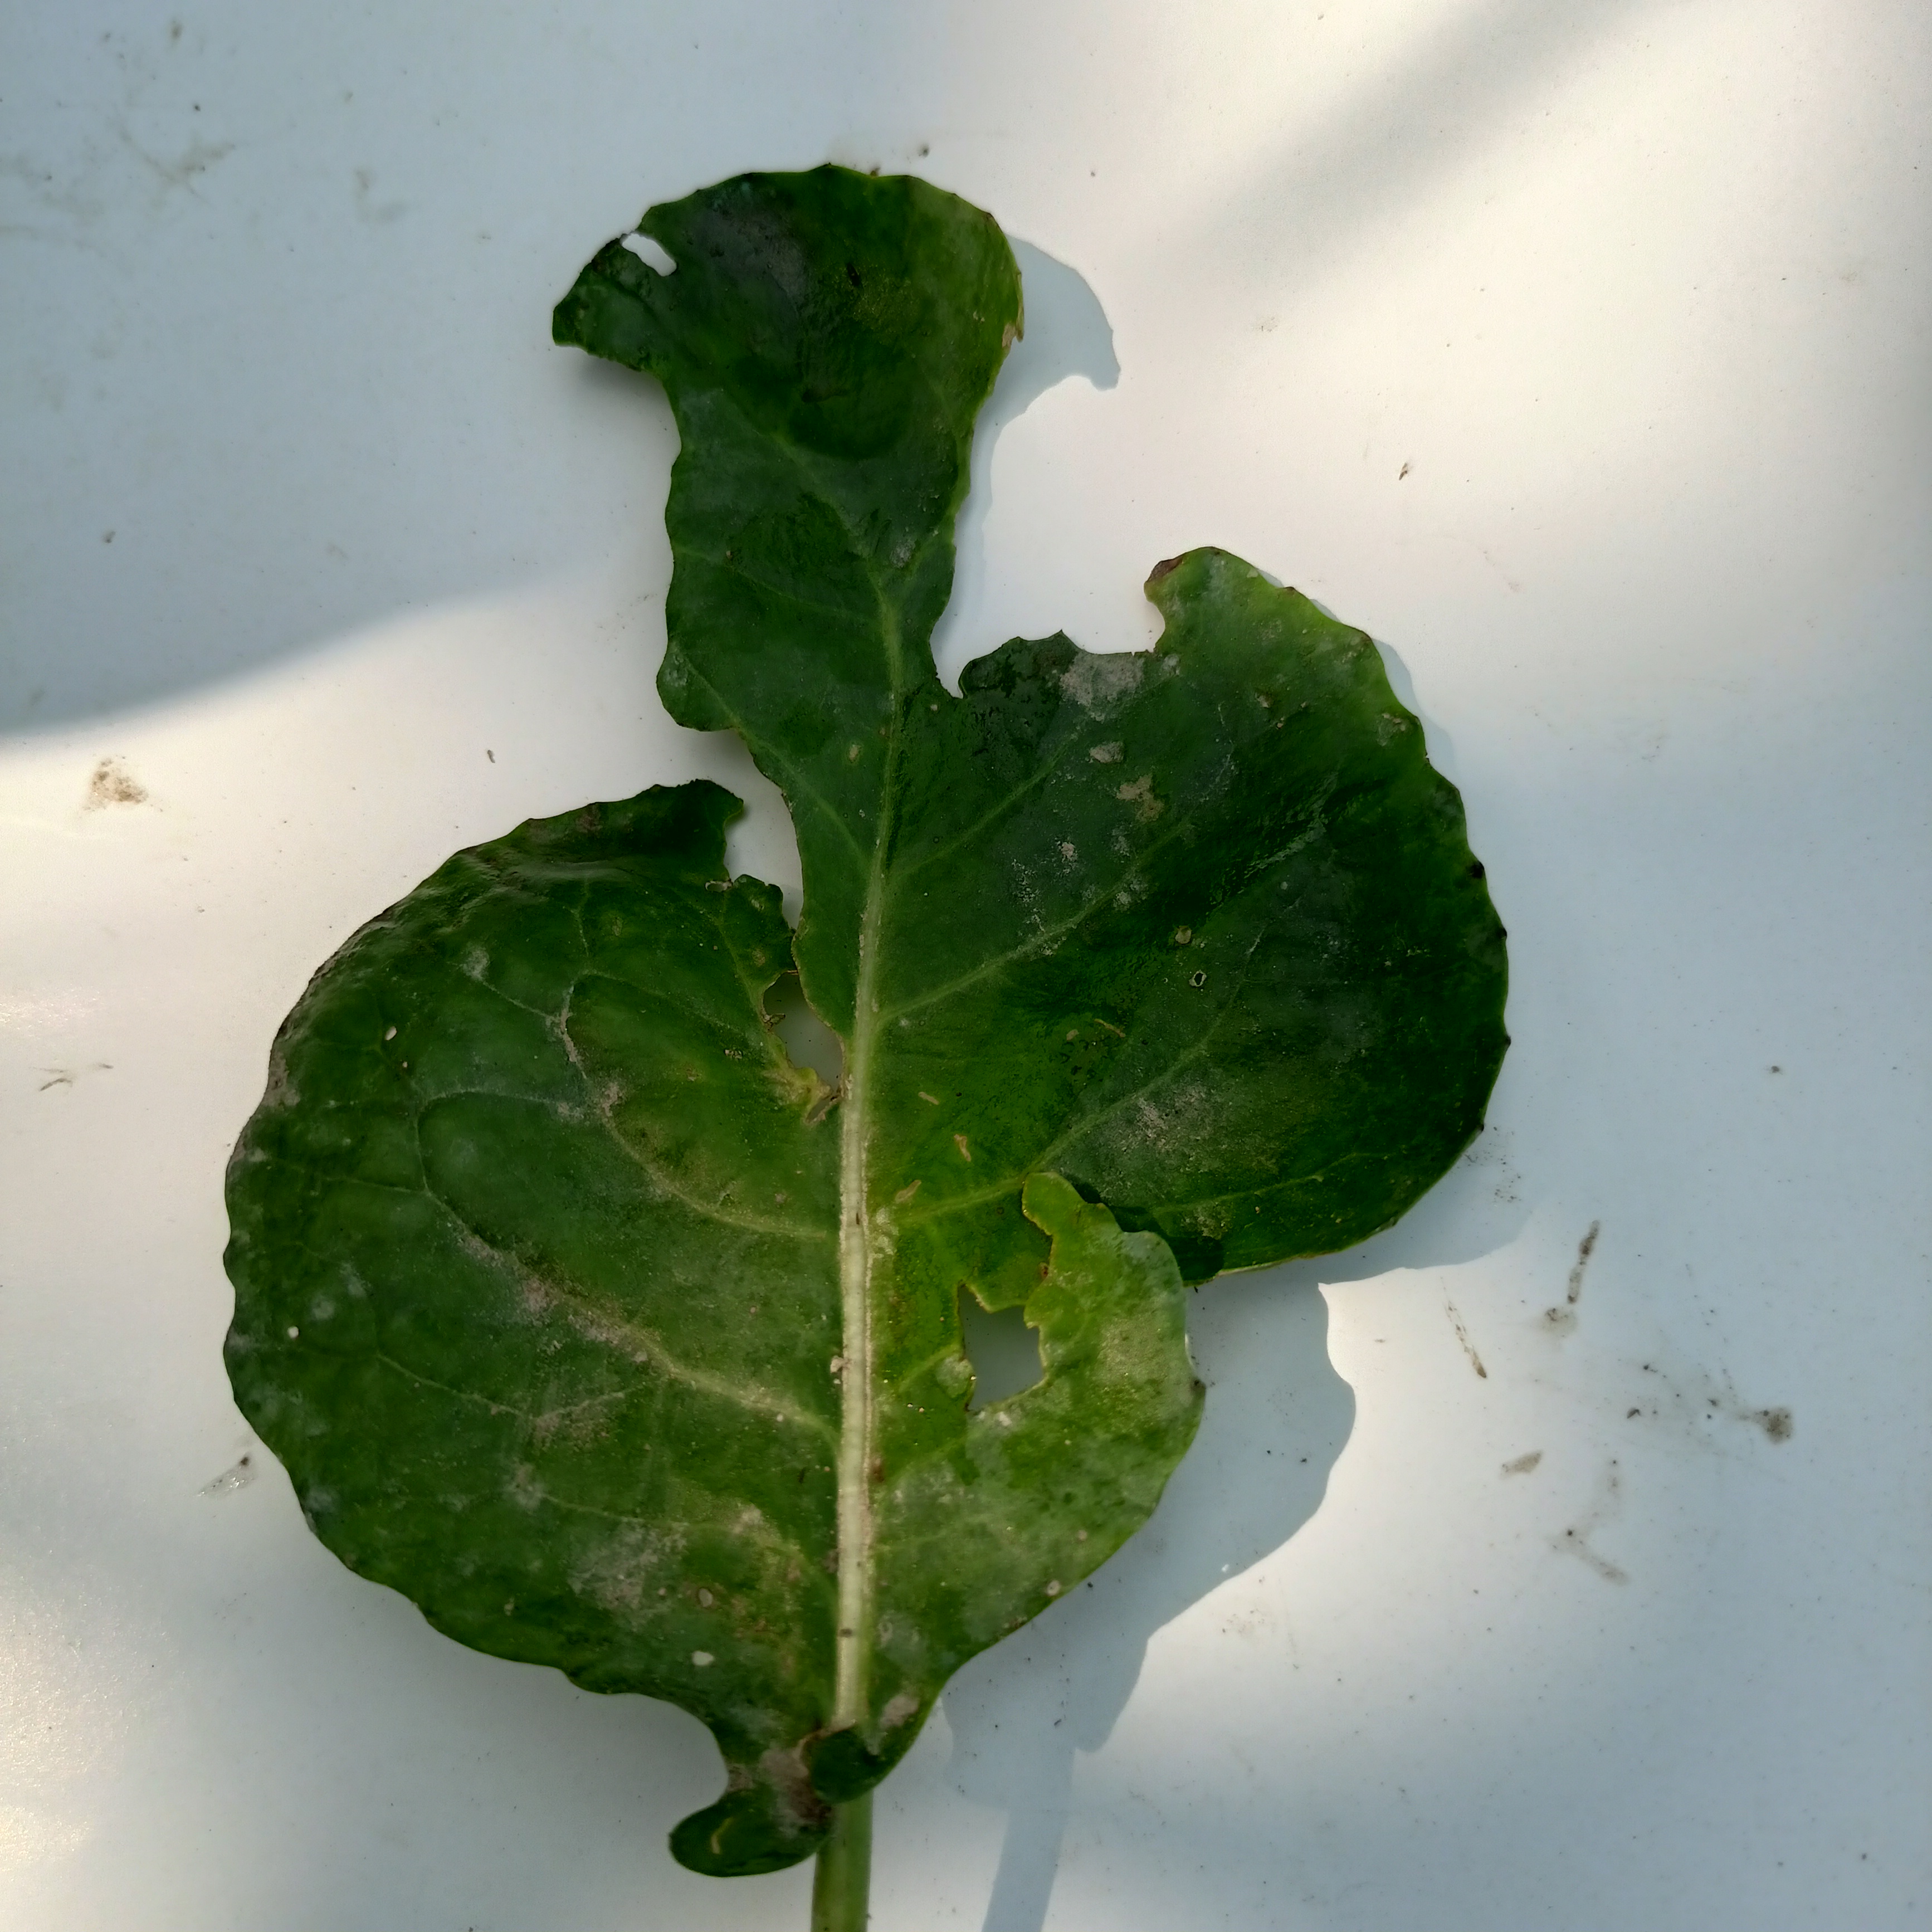
Label: Insect Hole